Beard

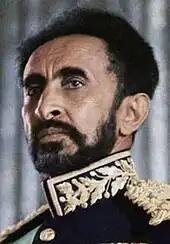
Emperor Haile Selassie of Ethiopia with short beard

Guru Gobind Singh, the tenth Sikh Guru, commanded the Sikhs to maintain unshorn hair, recognizing it as a necessary adornment of the body as well as a mandatory Article of Faith. Sikhs consider the beard to be part of the nobility and dignity of their manhood. Sikhs also refrain from cutting their hair and beards out of respect for the God-given form. Keeping the hair uncut is "kesh", one of the Five Ks, the compulsory articles of faith for a baptized Sikh. As such, a Sikh man is easily identified by his turban ("dastār") and uncut hair and beard.